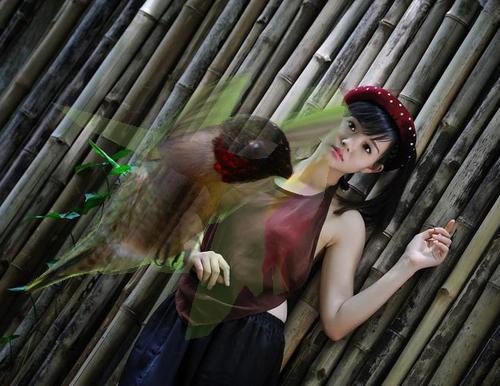
Bird species: Ruby_throated_Hummingbird
Bird type: landbird
Background: land